Kiama railway station

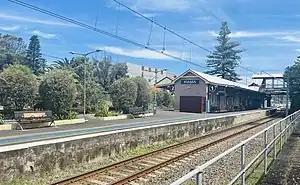
Southbound view of the station platforms, October 2022

Kiama railway station is a heritage-listed intercity train station located in Kiama, New South Wales, Australia, on the South Coast railway line. The station serves NSW TrainLink's diesel multiple unit trains traveling south to and electric multiple unit trains north to and Sydney. Early morning and late night services to and from stations to the south are provided by train replacement bus services. It was added to the New South Wales State Heritage Register on 2 April 1999.